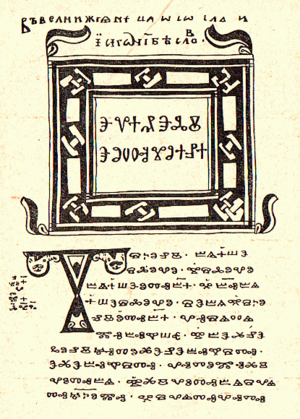
La première page de l'Évangile selon Jean de Codex Zographensis
L'alphabet glagolitique est le plus ancien alphabet slave. Il était utilisé dans la Grande-Moravie mais il a été inventé par les frères Cyrille et Méthode au monastère de Polychron. Il tire son nom du vieux mot slave glagoljati qui signifie « dire ». Il est couramment utilisé, au Moyen Âge, en Croatie, en Bulgarie ou au Monténégro, sporadiquement au Royaume de Bohême. Au cours du Xᵉ siècle, l'alphabet cyrillique a progressivement remplacé l'alphabet glagolitique par substitution aux lettres glagolitiques des lettres grecques correspondantes, même si le cyrillique a gardé après quelques modifications certaines lettres étrangères à l'alphabet grec, comme Ж, Ч, Ш, Щ, Џ, З, Ћ, Ђ...
La guerre byzantino-bulgare de 913-927 fut provoquée par la décision de l’empereur byzantin Alexandre de cesser le paiement du tribut annuel concédé à la Bulgarie après la guerre de 894-896. Le tsar bulgare Siméon Iᵉʳ de Bulgarie, qui ambitionnait non seulement d’être reconnu comme tsar à la place de l’empereur byzantin mais également de faire de Byzance et de la Bulgarie un seul empire, se servit de cette décision comme casus belli.
La guerre byzantino-bulgare de 894-896, aussi appelée guerre commerciale, eut comme cause immédiate la décision de l’empereur byzantin Léon VI de transférer le marché concédé aux Bulgares de Constantinople vers Thessalonique, occasionnant à ces derniers des frais considérables et privant la Bulgarie de ses accès commerciaux traditionnels.
Le vieux-slave ou vieux-bulgare est la plus ancienne langue slave qui soit attestée.